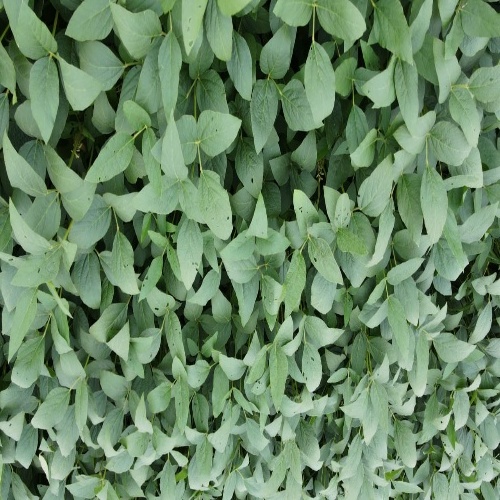
Label: Diabrotica_speciosa